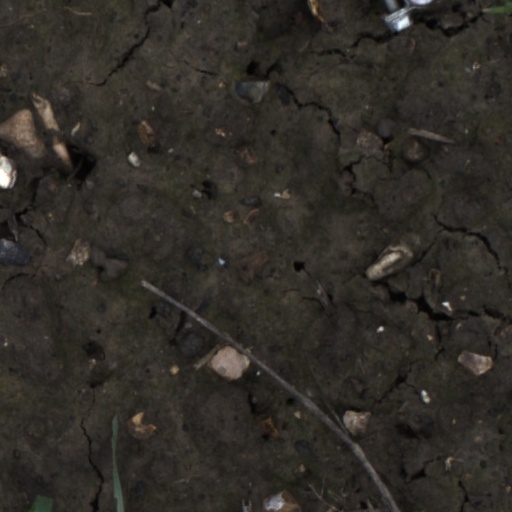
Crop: wheat